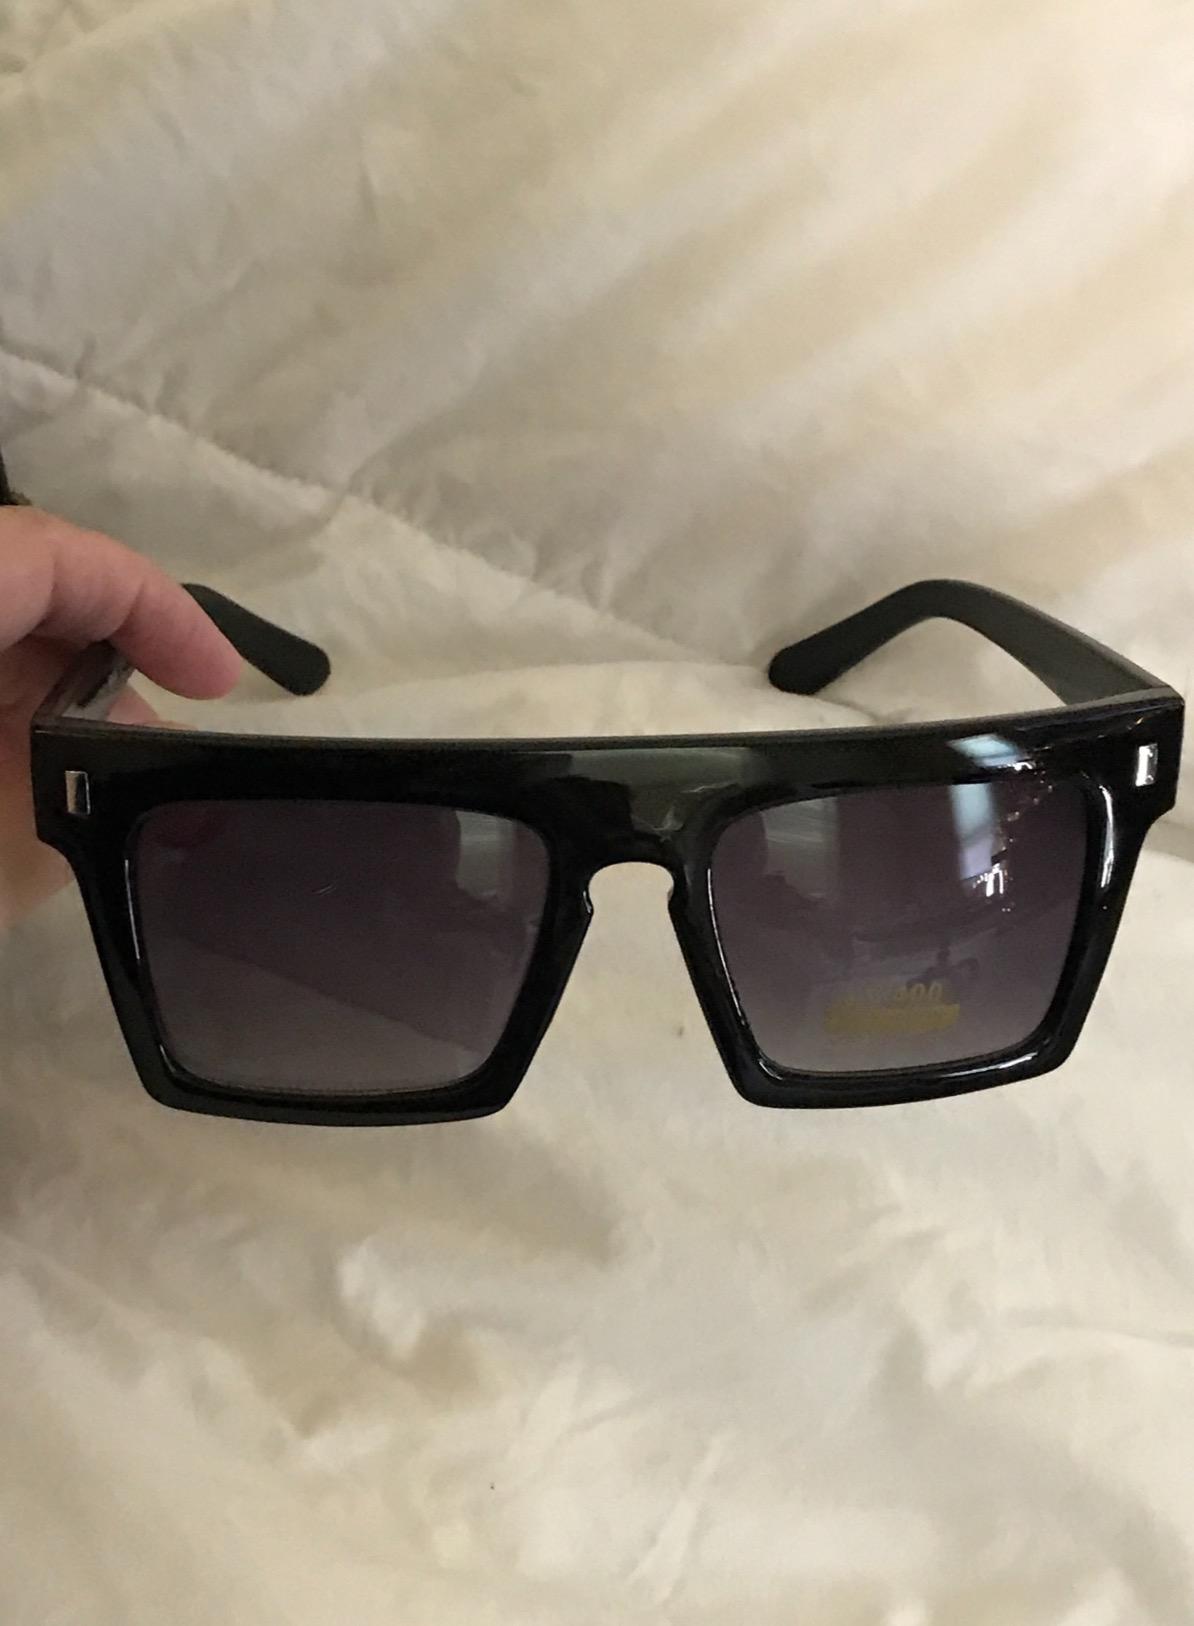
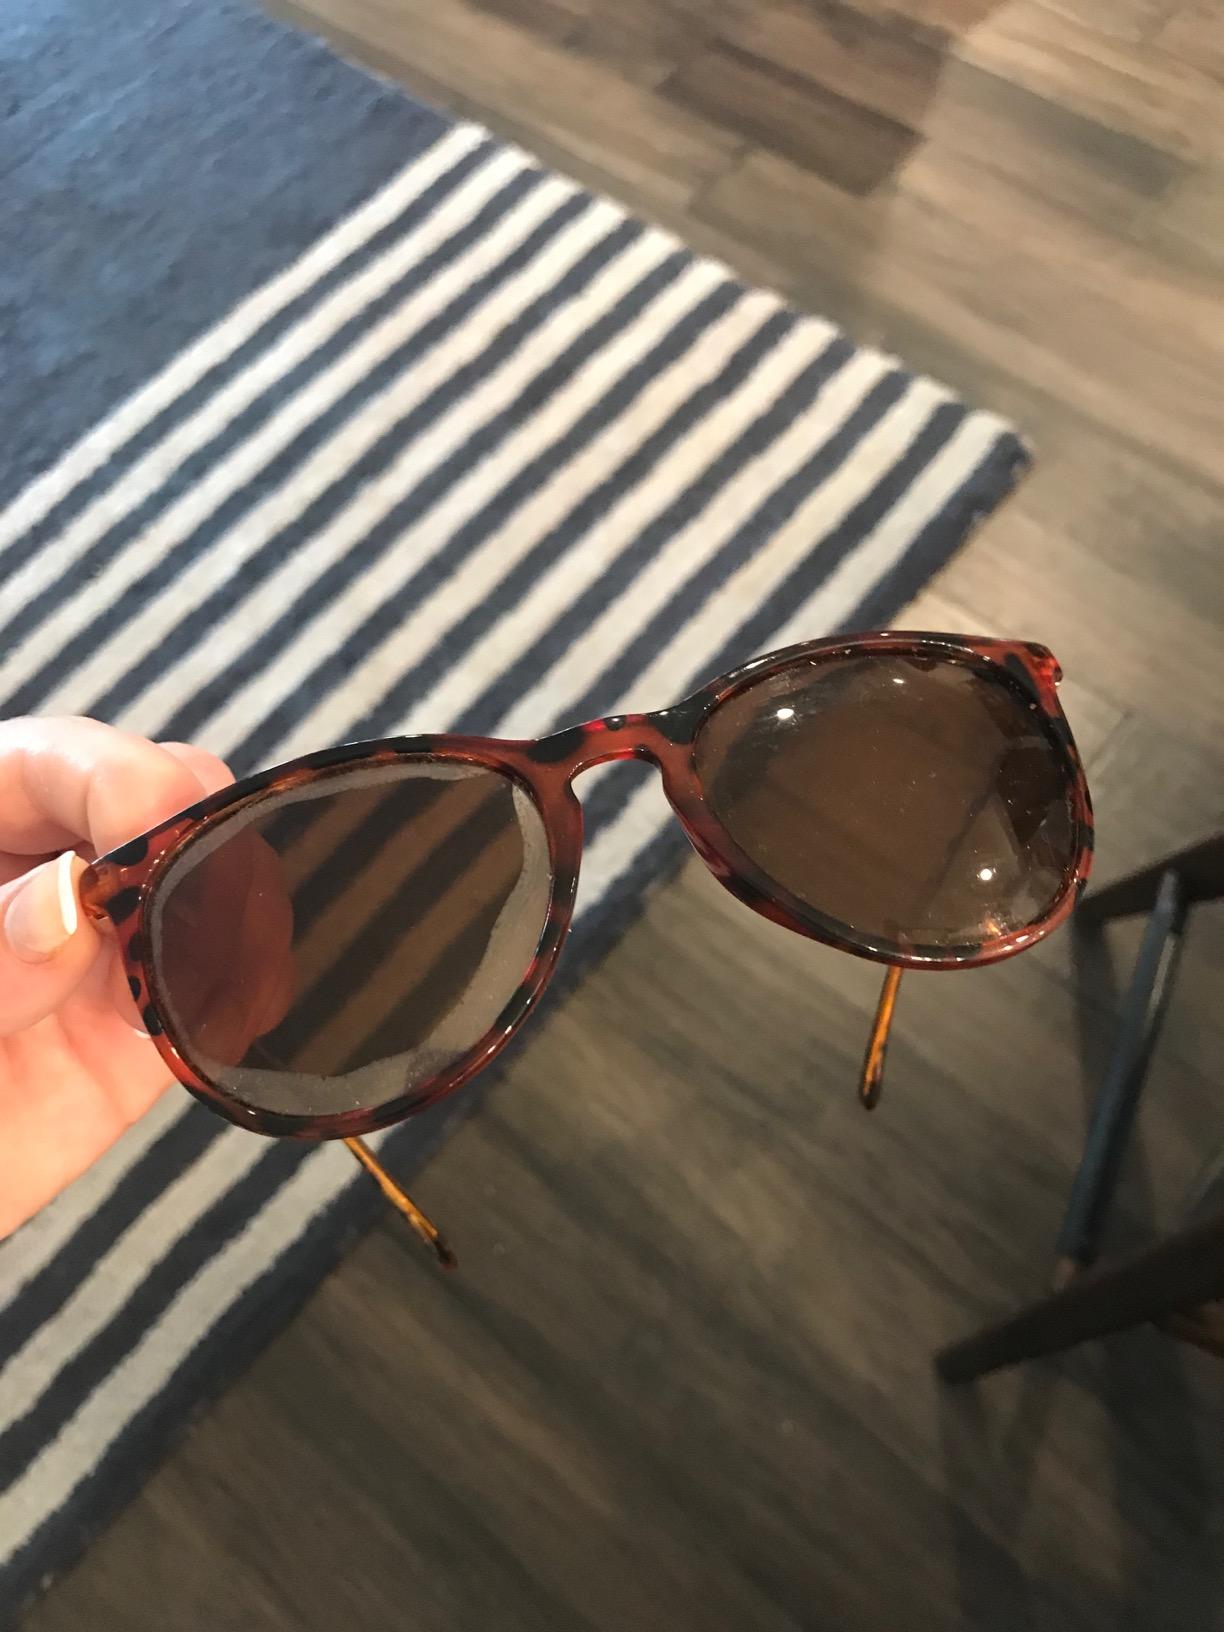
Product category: accessories_sunglasses
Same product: no